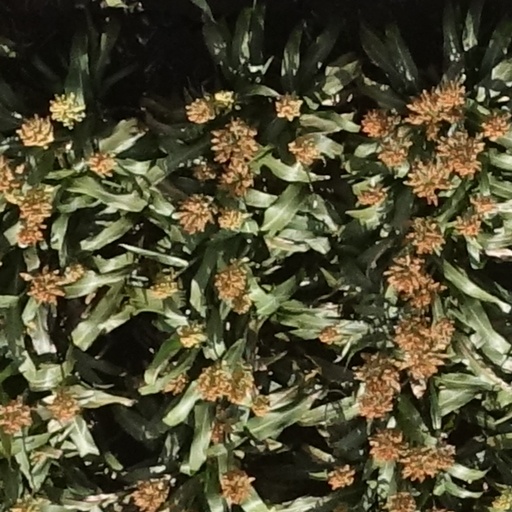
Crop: sorghum